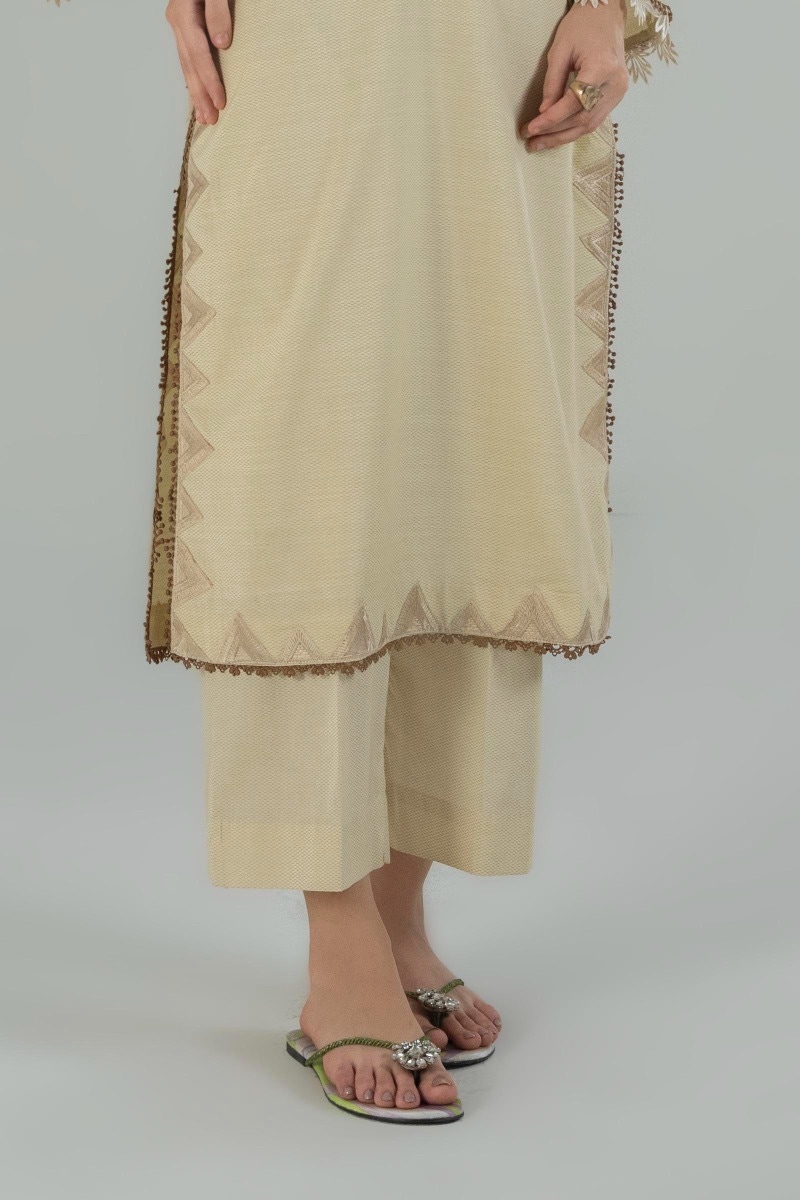
beige kashmir embroidered cotton tun